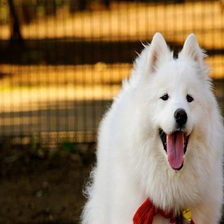
Species: dog
Breed: samoyed